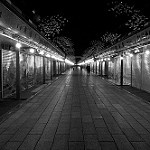
Label: street